Judy in Disguise (With Glasses)

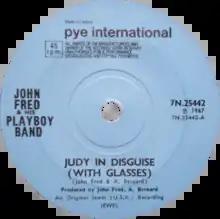
Solid center variant of the UK single

"Judy in Disguise (With Glasses)" is a song that was a No. 1 hit for the Louisiana-based John Fred & His Playboy Band in late 1967. It was jointly composed by Fred and bandmate Andrew Bernard. "Billboard" magazine noted that it was recorded not in New York, Los Angeles, or Nashville, but "in a small studio in Tyler, Texas."